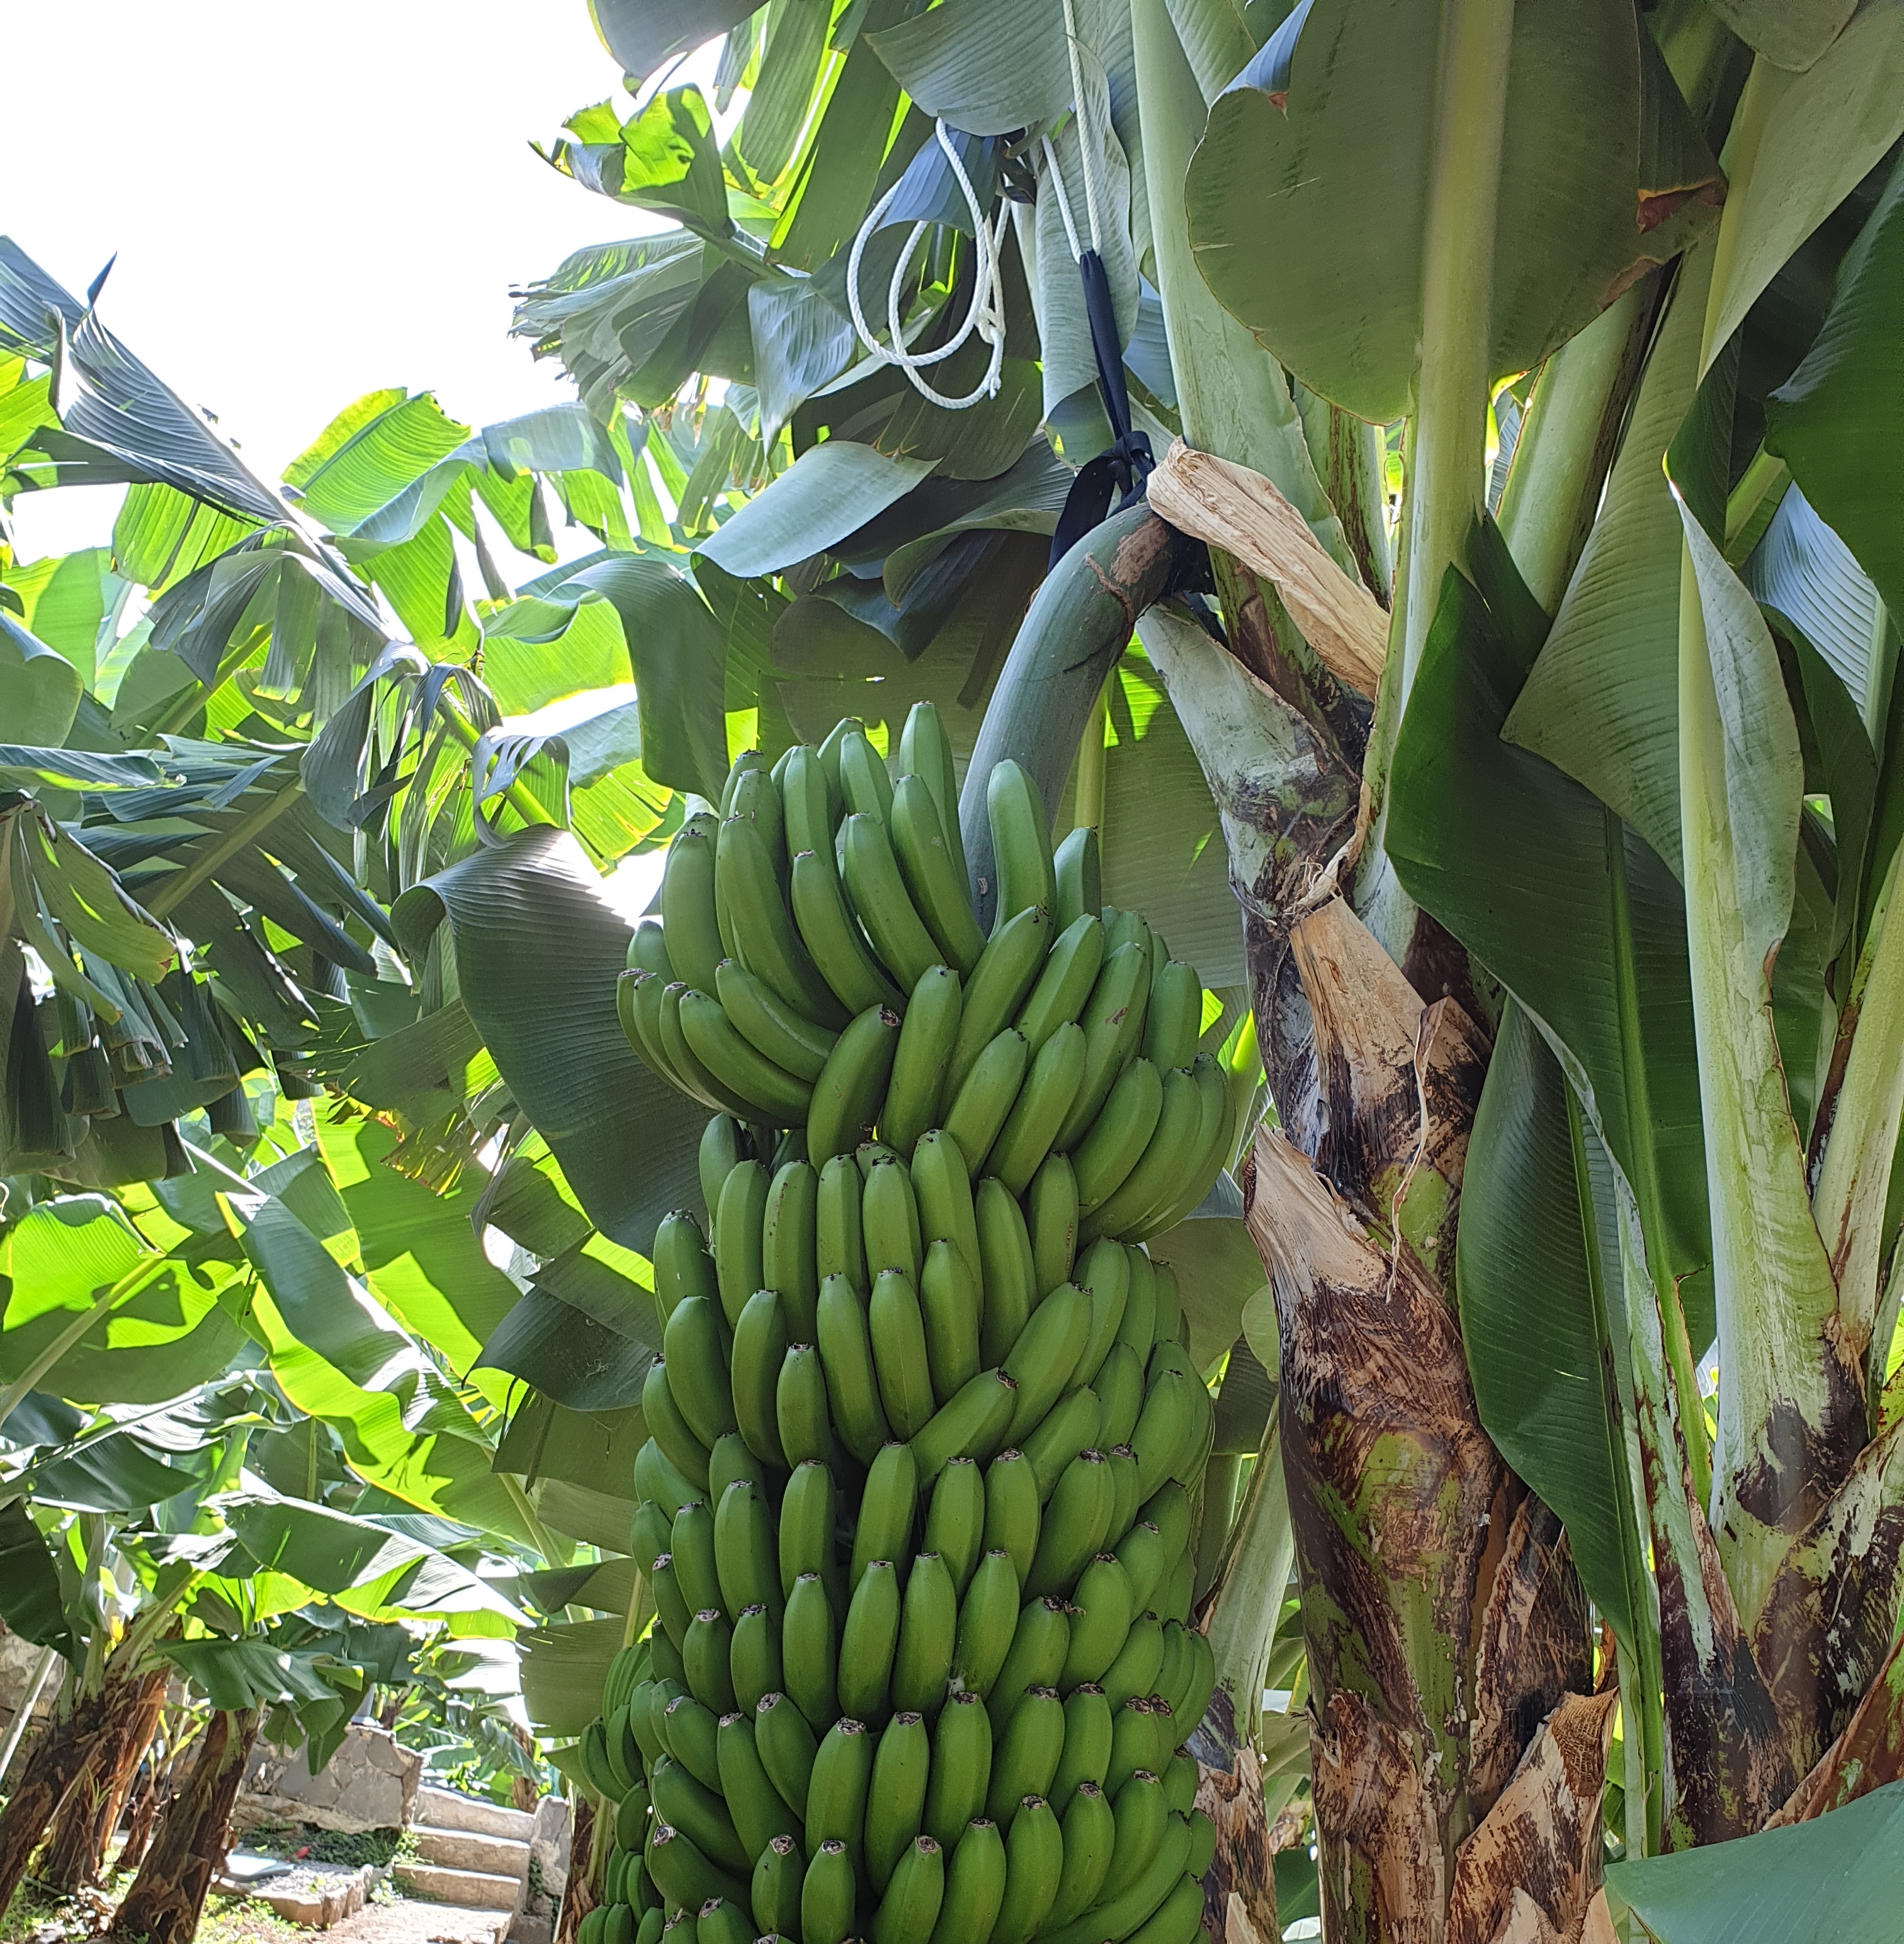
Label: Cut